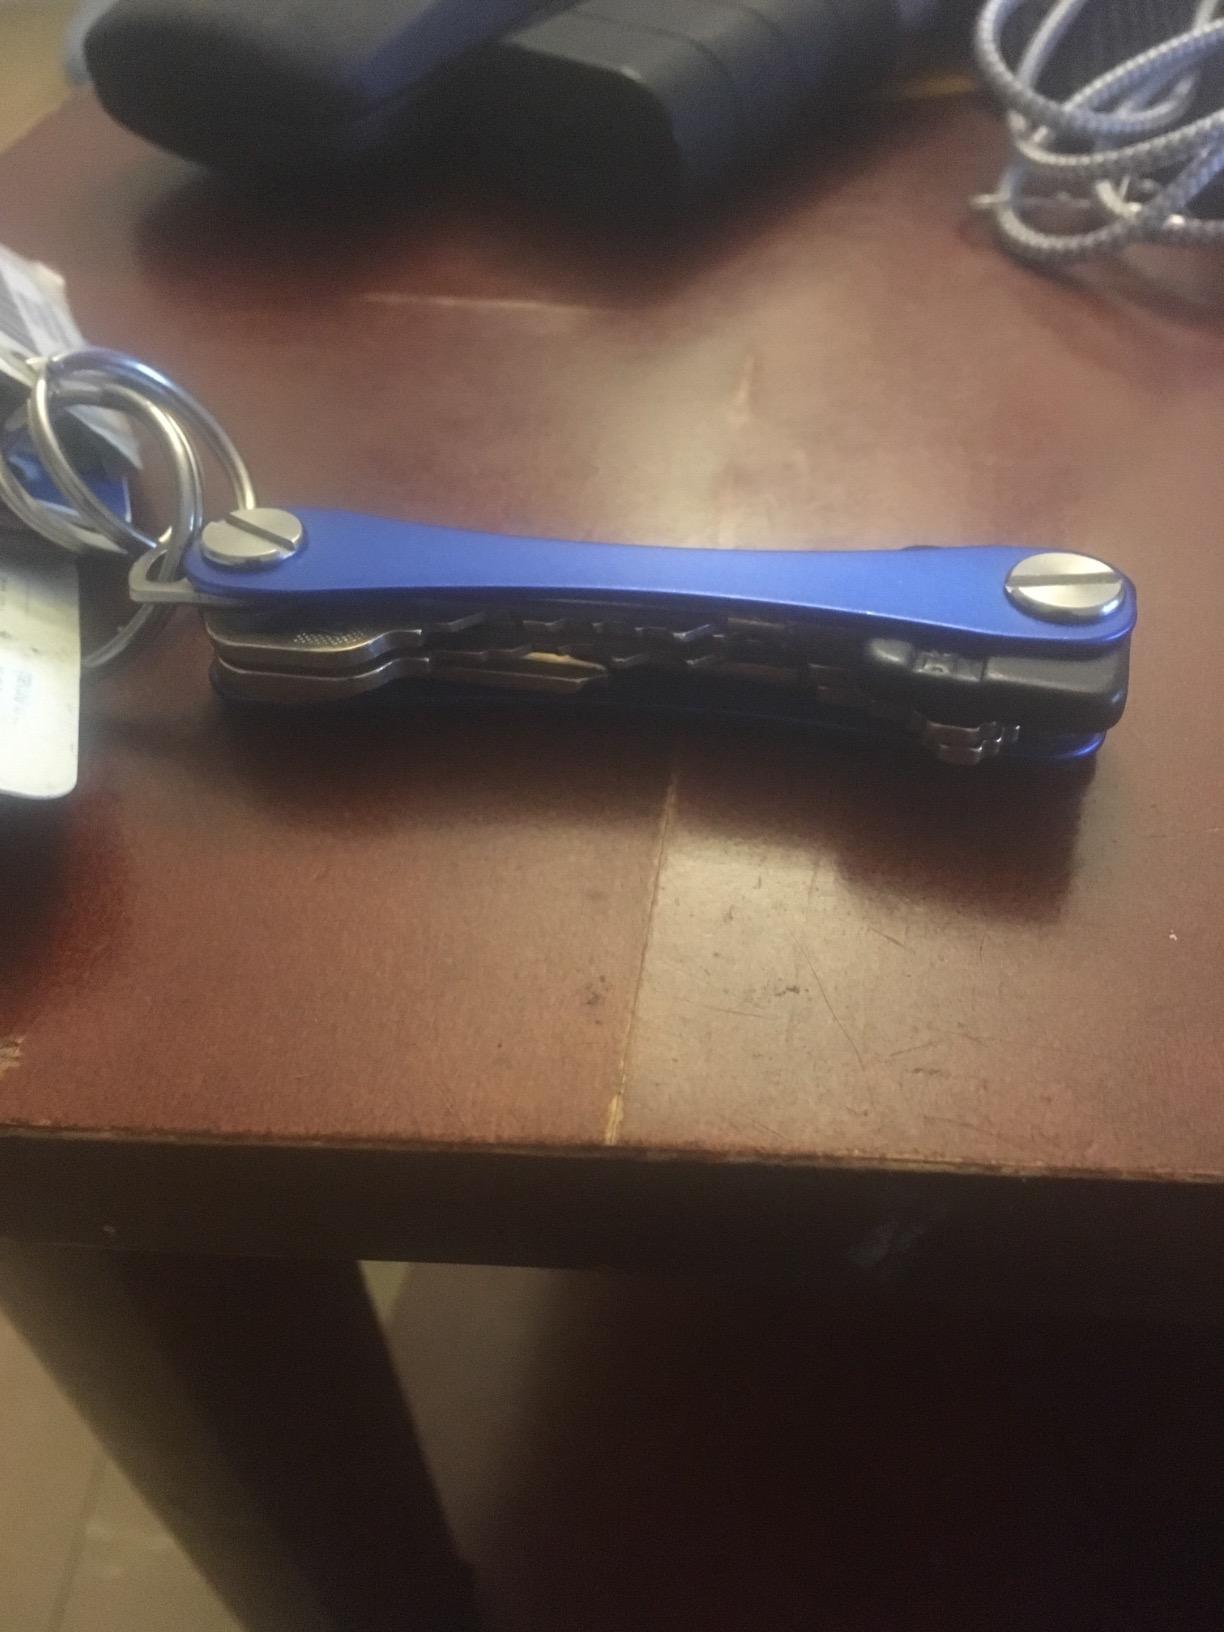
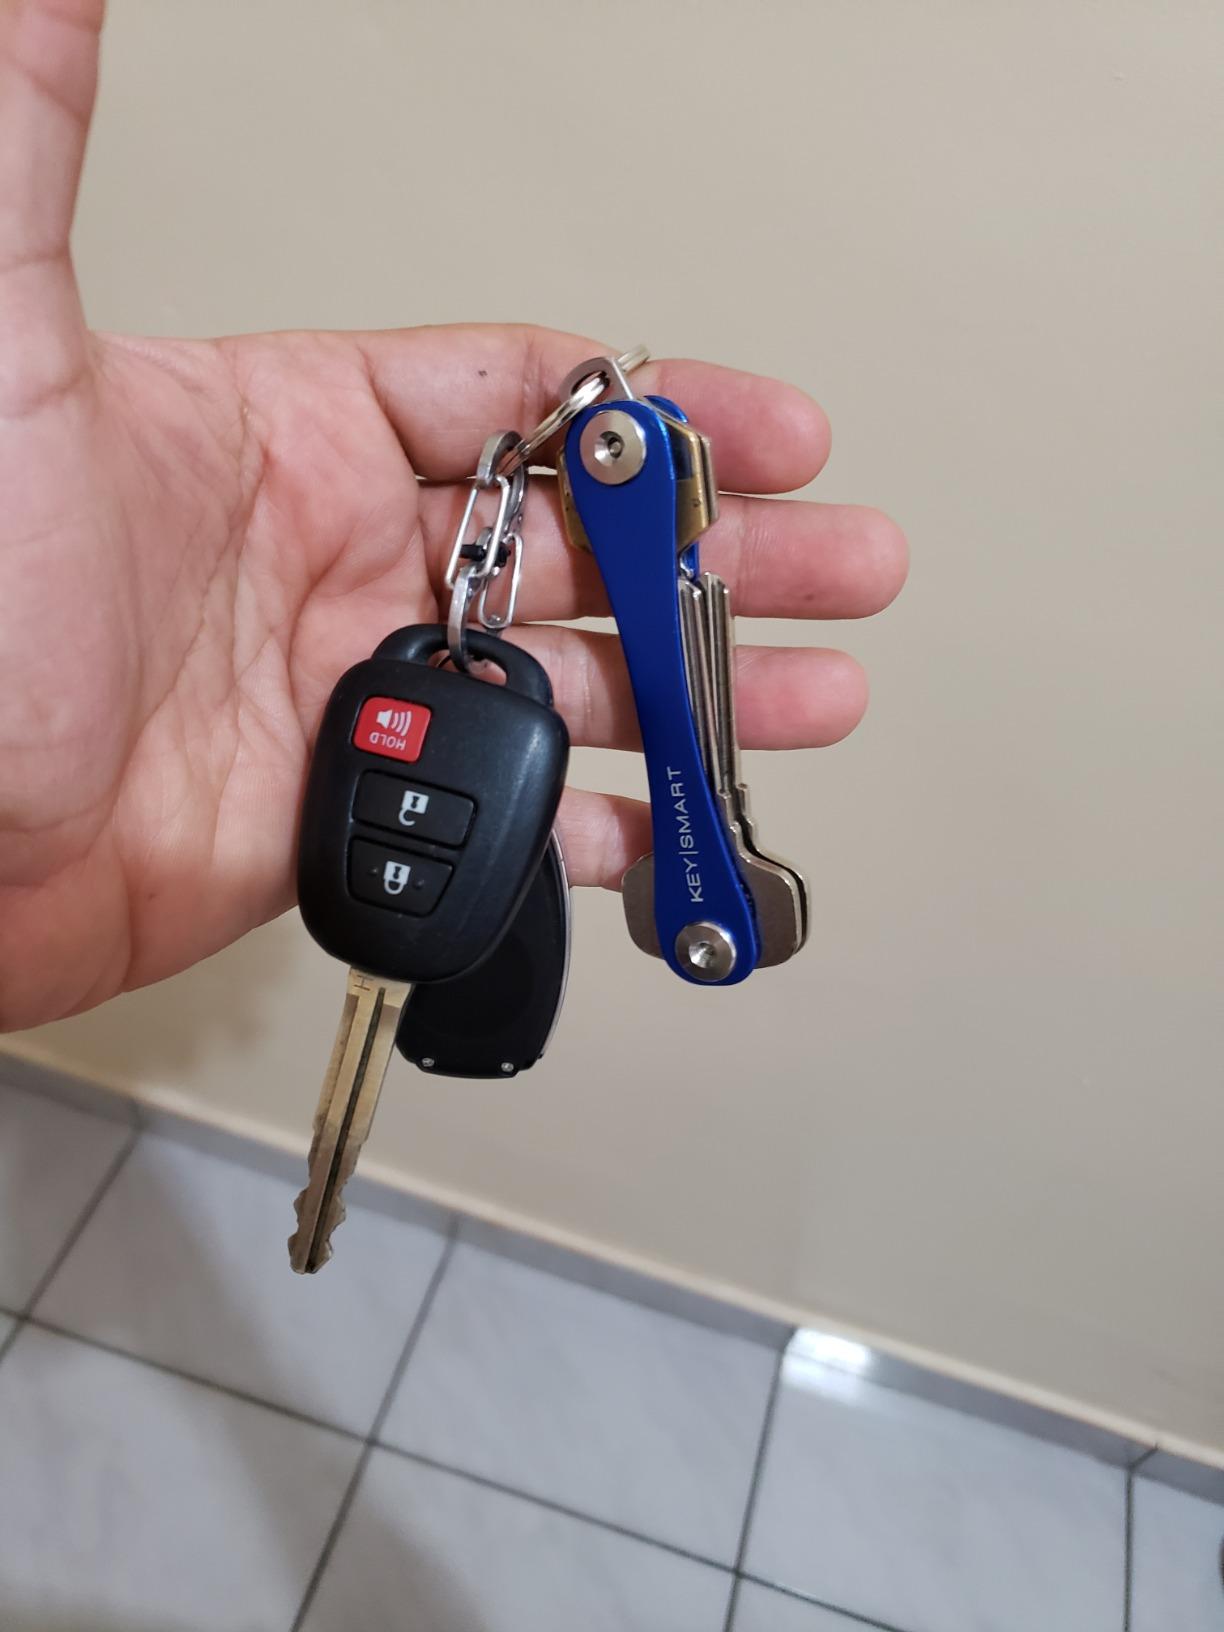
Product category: accessories_keychain
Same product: yes